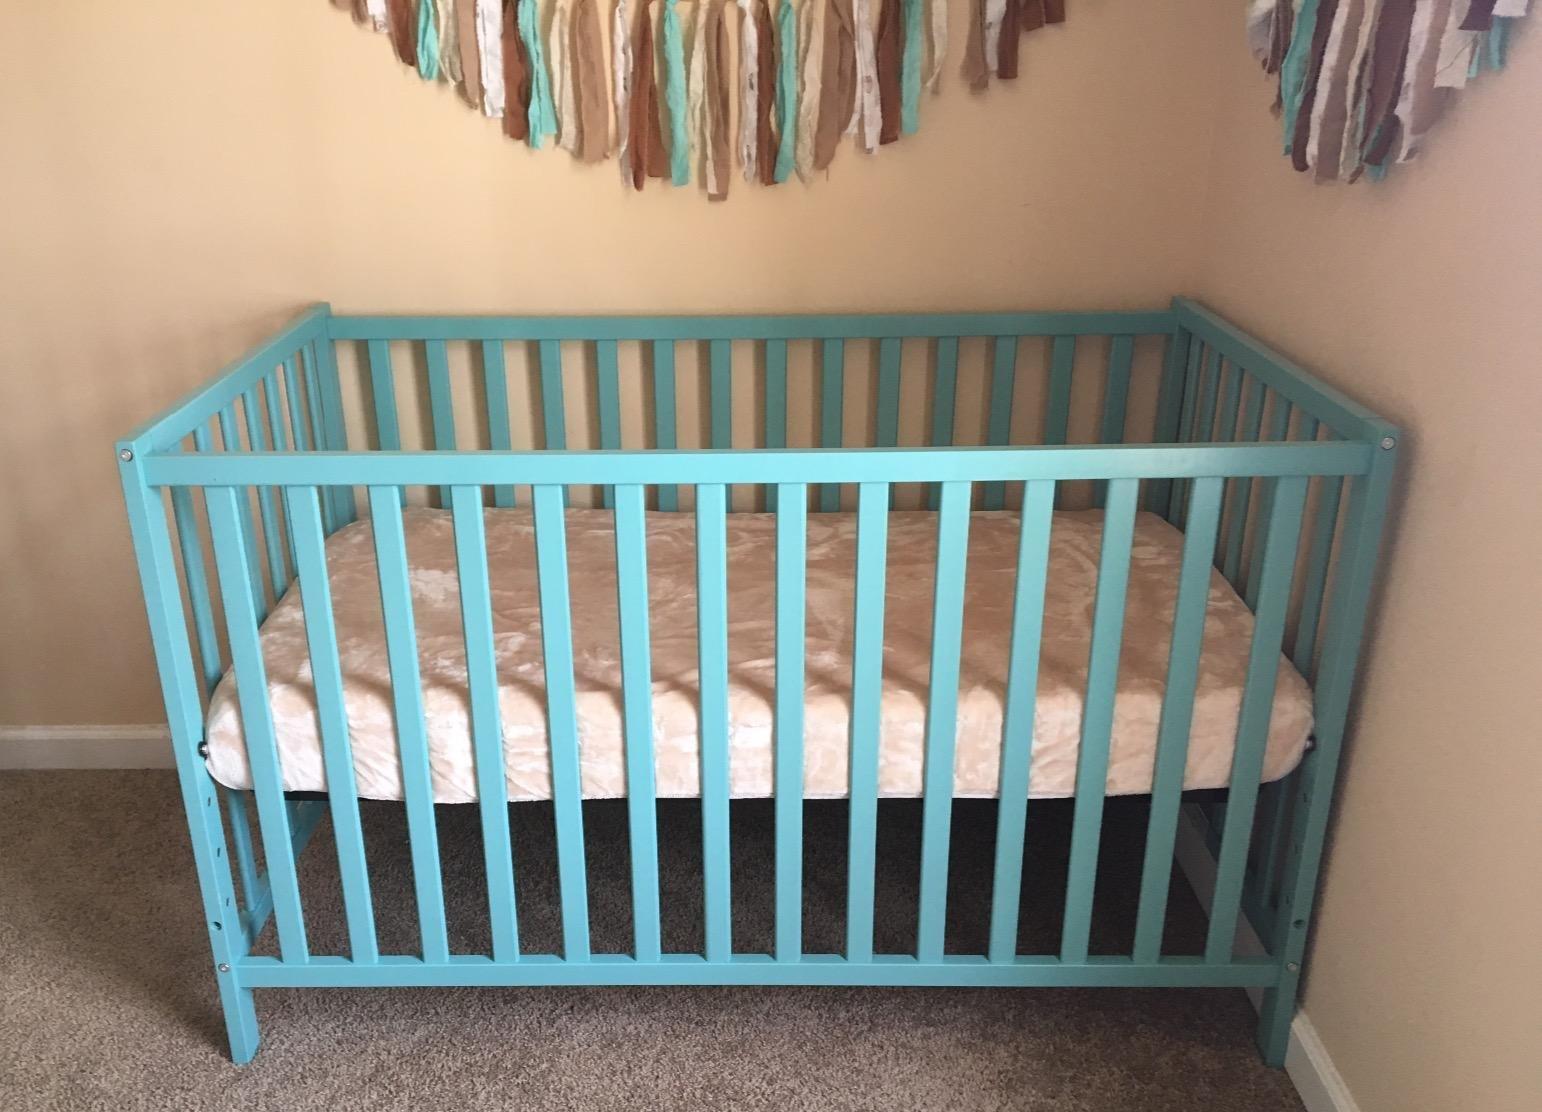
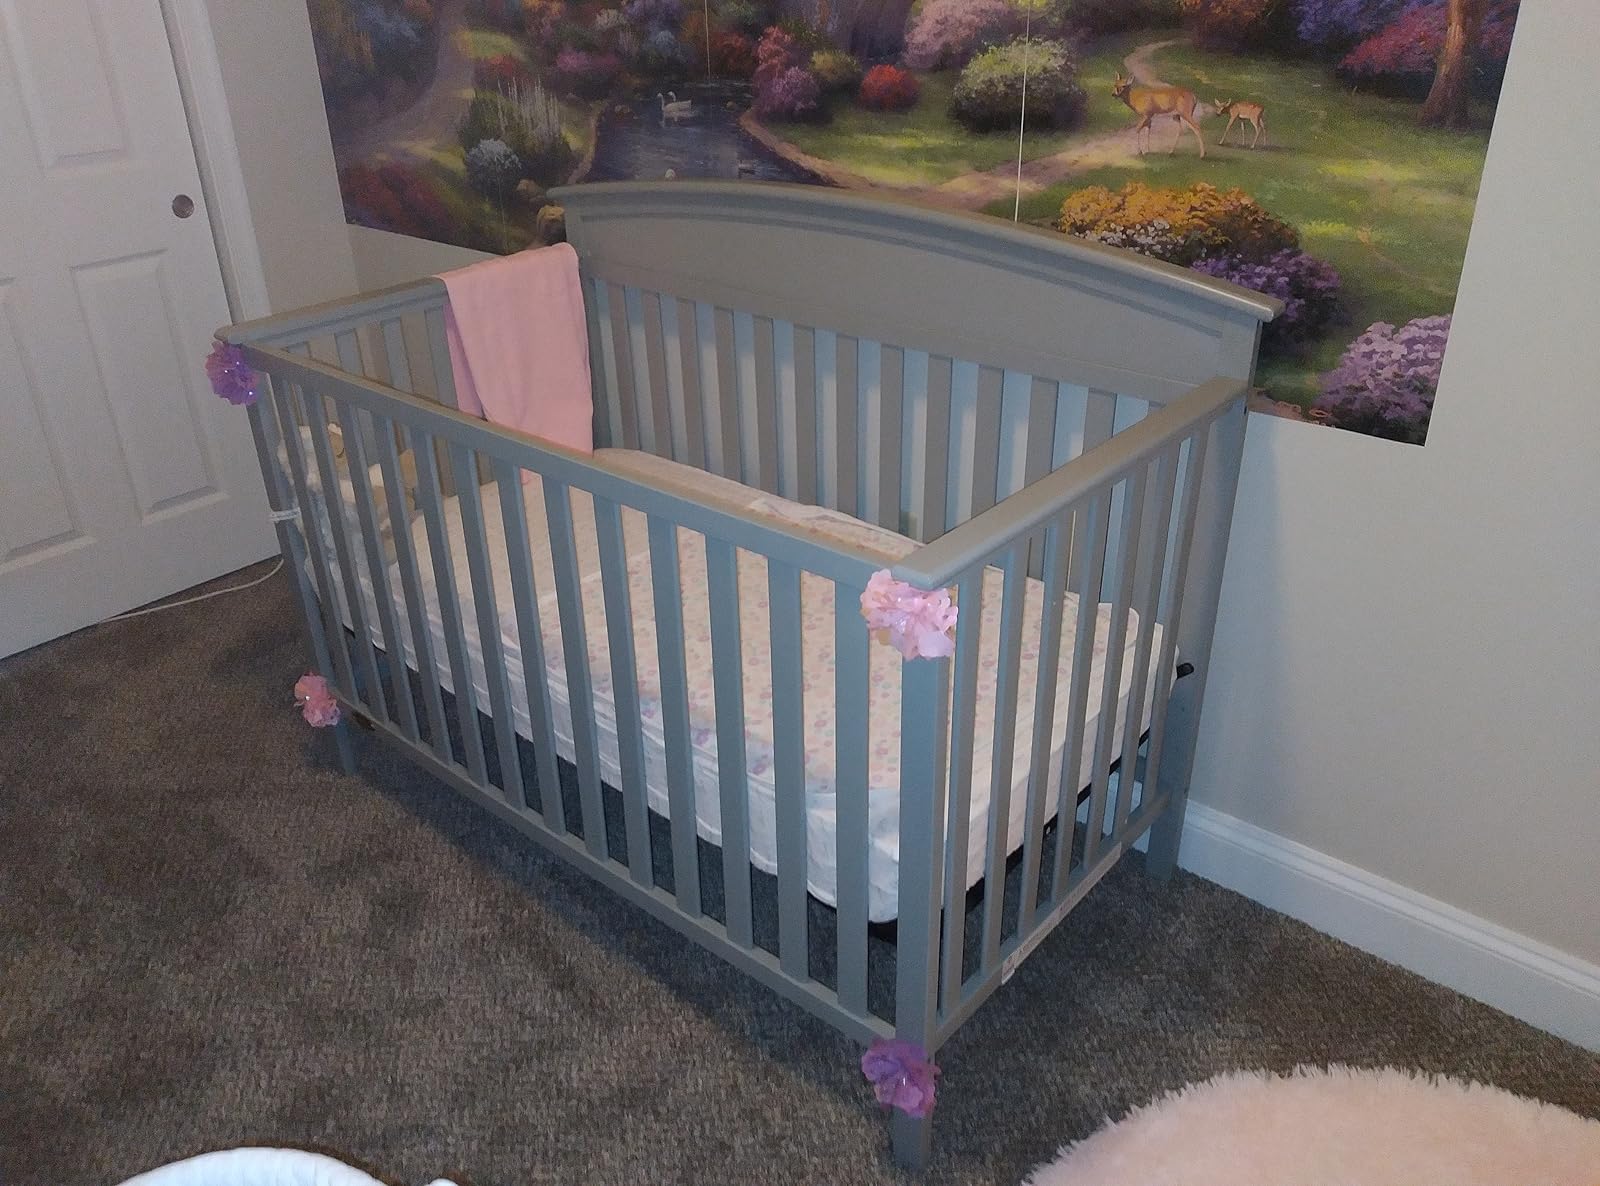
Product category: products_crib
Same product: no